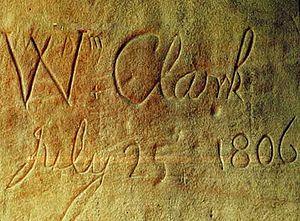
Cet article présente une chronologie de l’expédition de Lewis et Clark à travers le continent nord-américain.
Le Monument National de la Colonne de Pompey, Pompey's Pillar National Monument en anglais, est une formation géologique situé dans l'état du Montana aux États-Unis. Reconnu comme Monument national américain le 17 janvier 2001 par le Président Bill Clinton, il est géré par le Bureau de gestion du territoire.